Police Staff College, Bangladesh

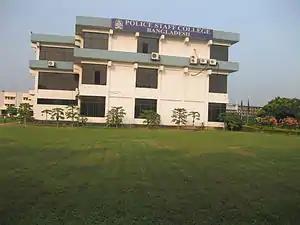
Main Building of Police Staff College

Police Staff College, the apex training institution for the senior Police officers of Bangladesh Police, was established in 2000 and becomes a statutory organization under Police Staff College Act, 2002. The college is a centre for research studies on police subjects and shares ideas and experiences with similar institutions in and outside the country.